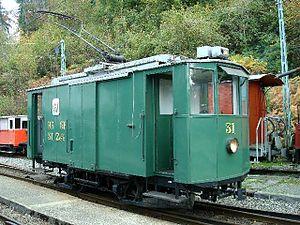
Le chemin de fer-musée Blonay-Chamby est un musée vivant du chemin de fer, créé, développé et animé par une équipe de bénévoles. Il rassemble une collection de matériel roulant ferroviaire à voie métrique sur le site de Chaulin-Chamby, et fait circuler des trains touristiques et historiques, notamment de mai à octobre sur les 3 kilomètres de la ligne de montagne de la gare de Blonay à Chamby. Il est situé sur les hauts de la Riviera vaudoise, proche du lac Léman en Suisse romande, à proximité des villes de Vevey et Montreux.
Une automotrice postale est un véhicule ferroviaire automoteur utilisée exclusivement pour le transport du courrier.